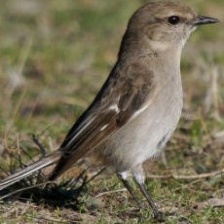
Species: DUSKY ROBIN
Scientific name: MELANODRYAS VITTATA
ImageNet parent category: robin